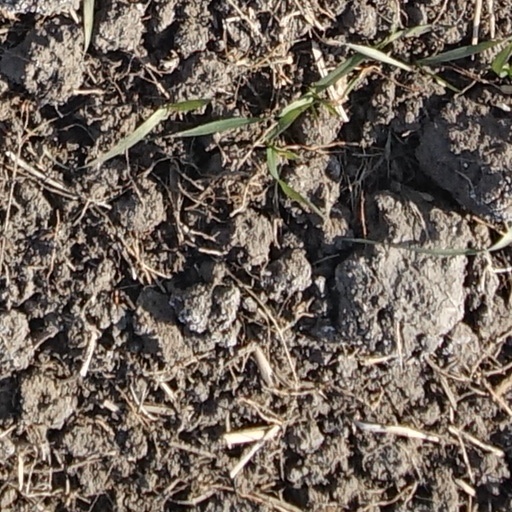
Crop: wheat